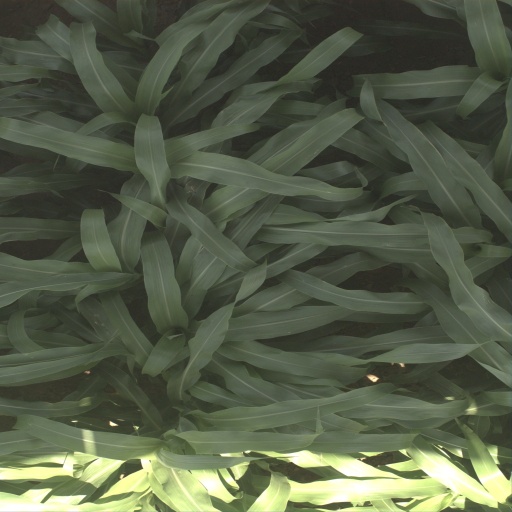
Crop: sorghum